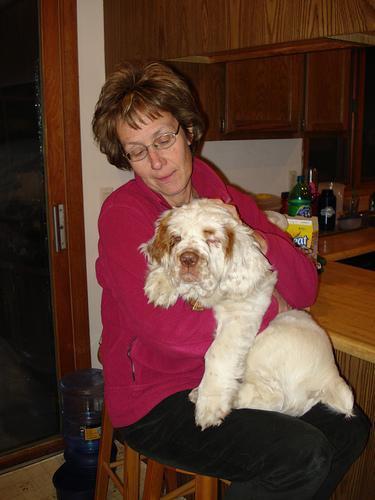
clumber